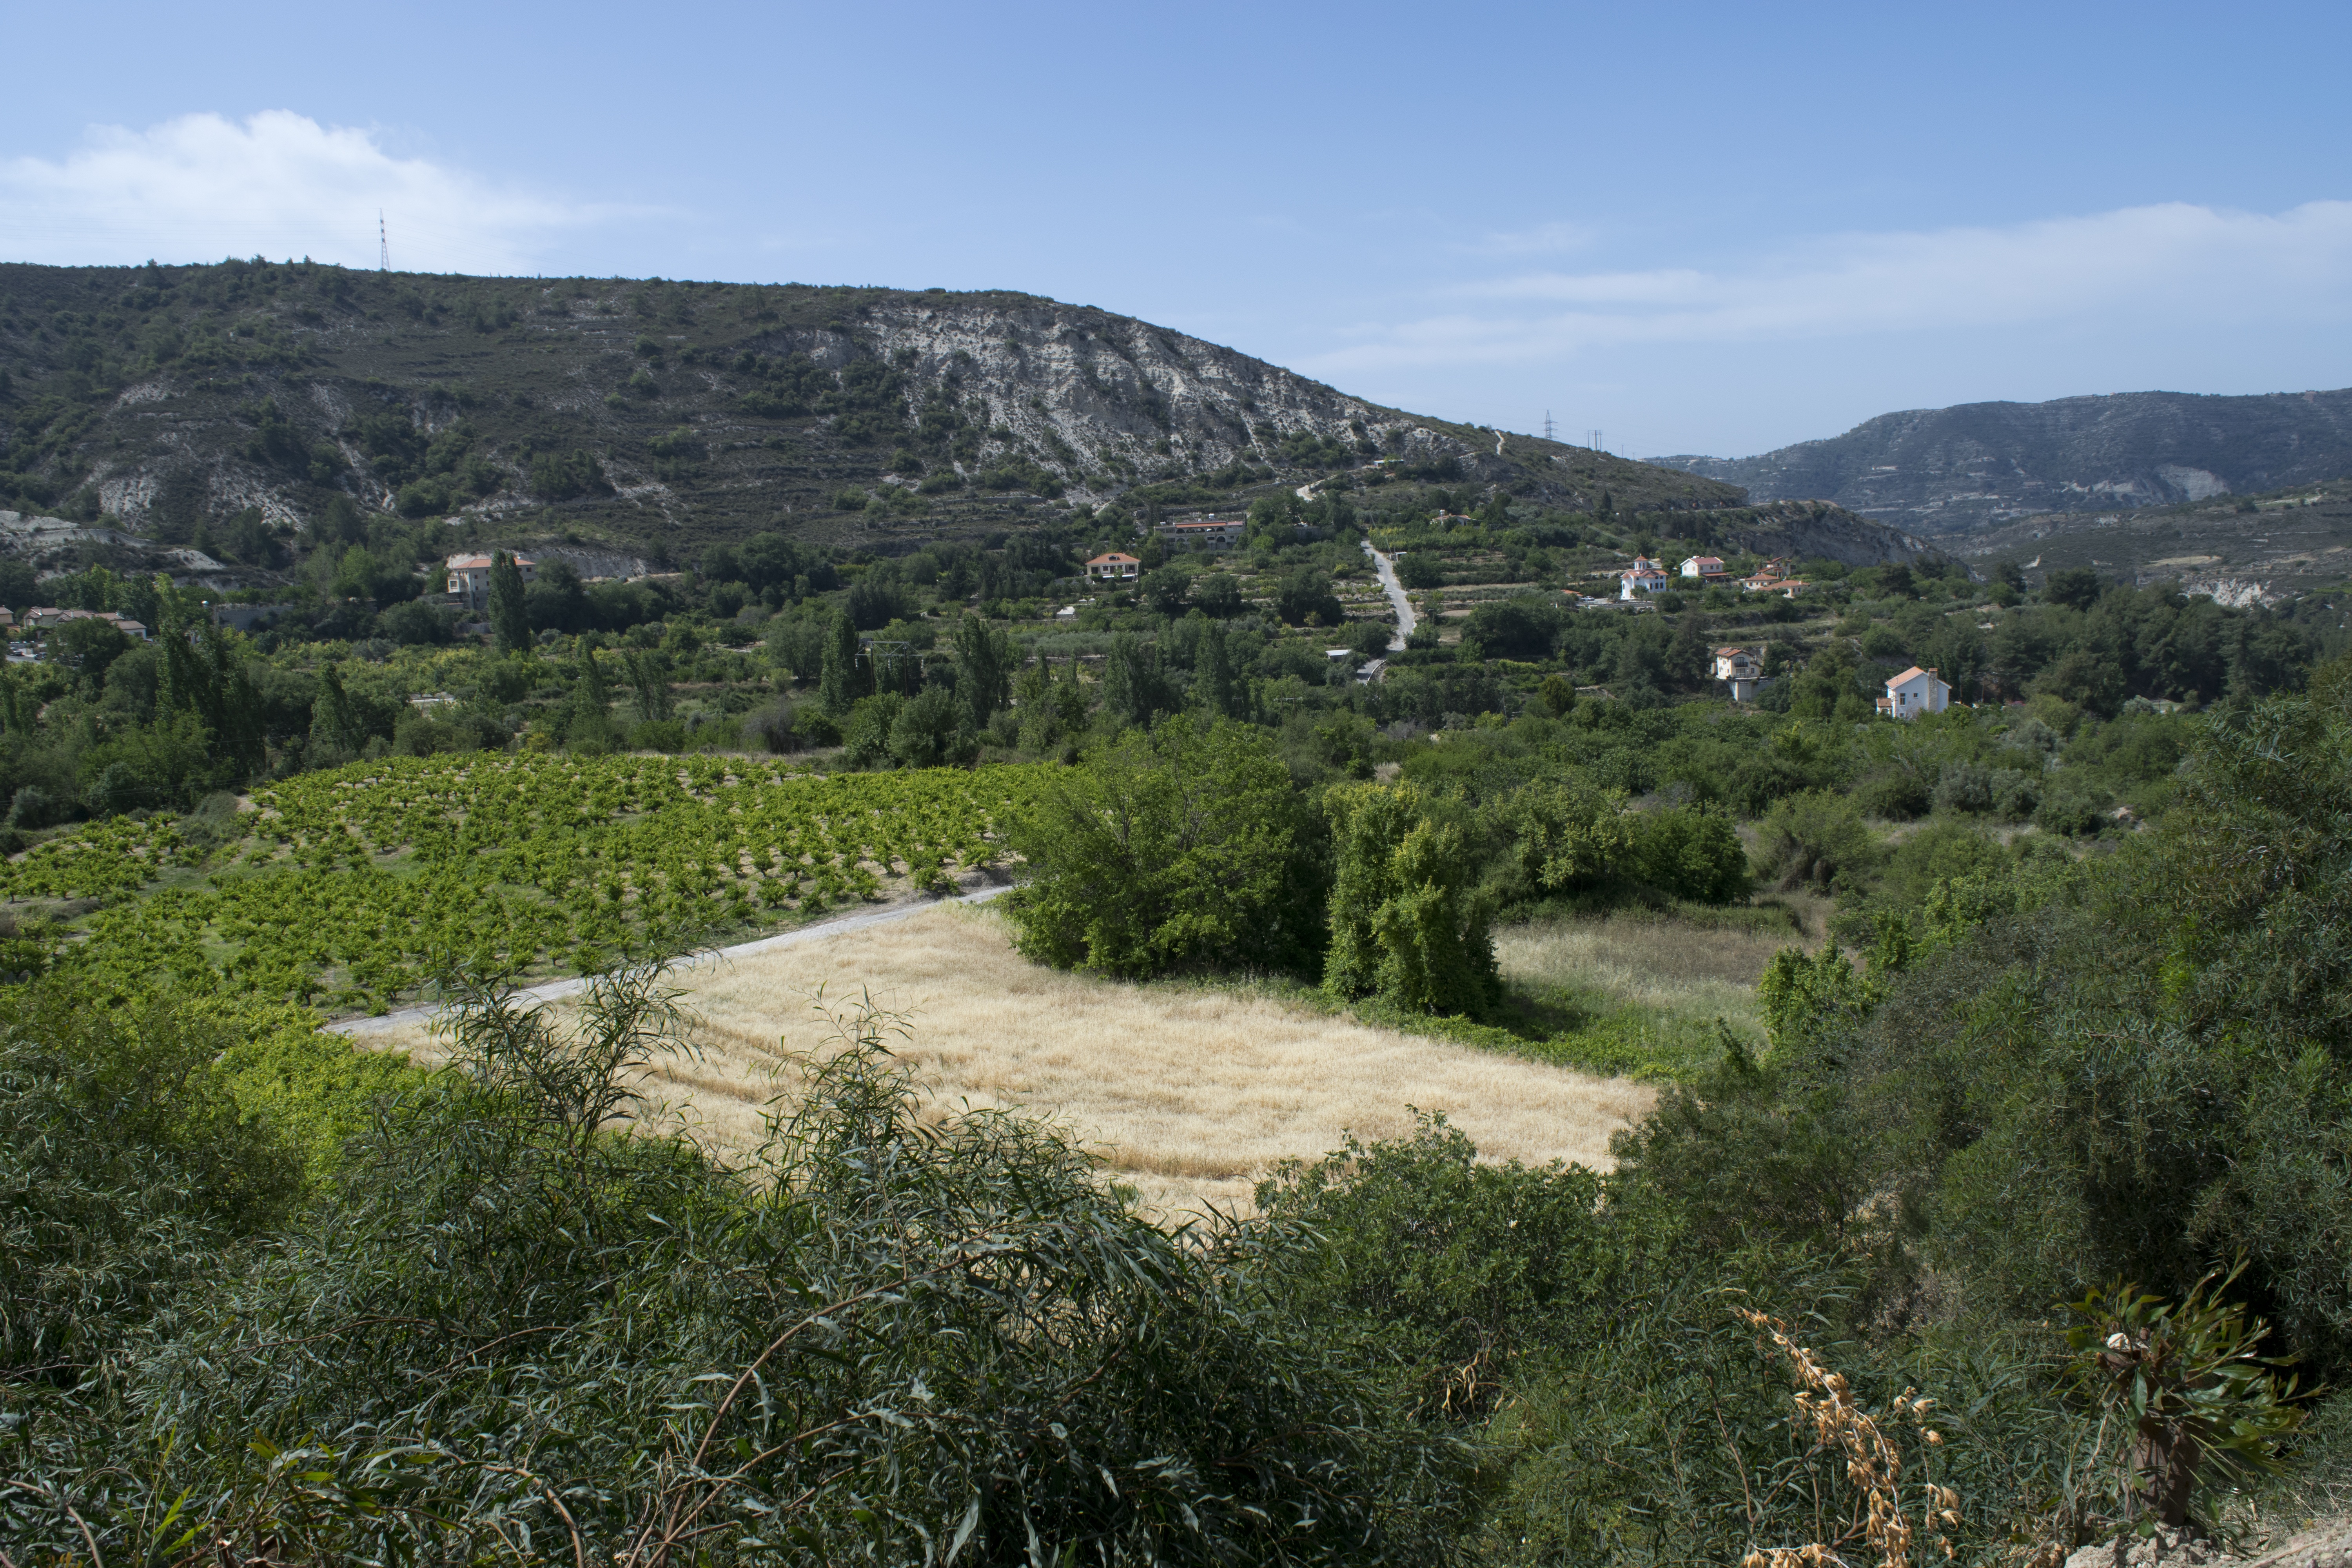
landscape, mountain, hill, valley, summer, travel, village, greek, mediterranean, scenic, scenery, island, agriculture, tourism, ridge, plateau, ecosystem, cyprus, rural area, mountainous landforms